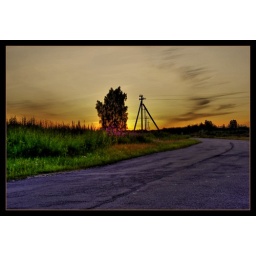
road in the field